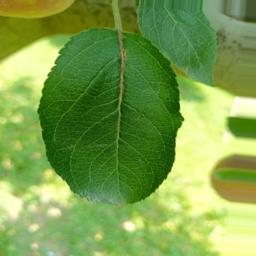
Label: Healthy